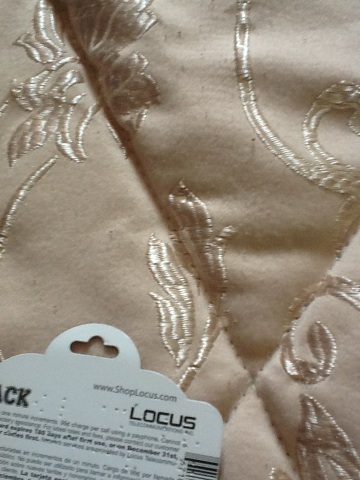Question: What denominator is this?
Answer: unanswerable